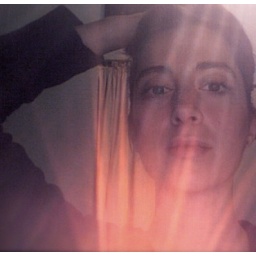
playing around with my isight camera and a desk lamp